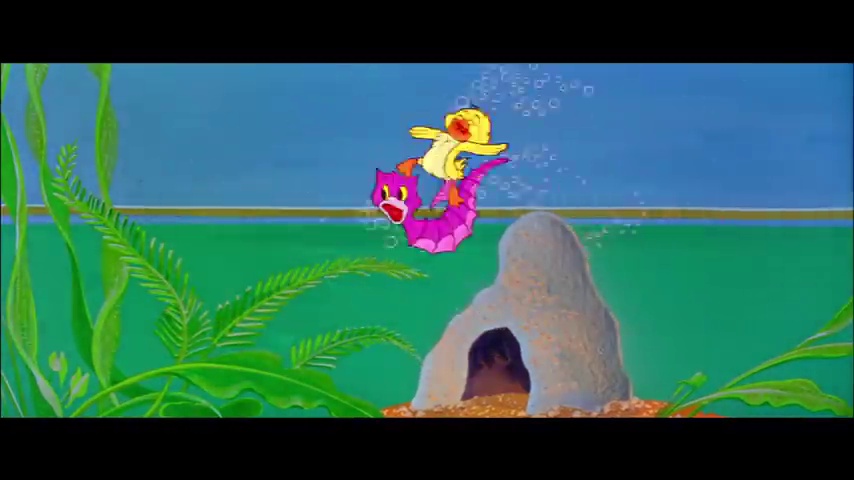
Portrait style: Cartoon Portrait